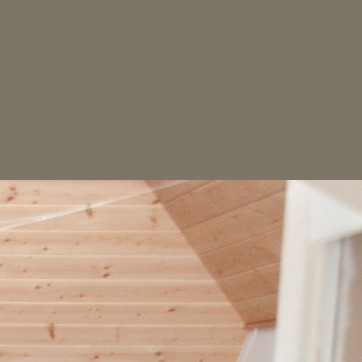
Material: wood